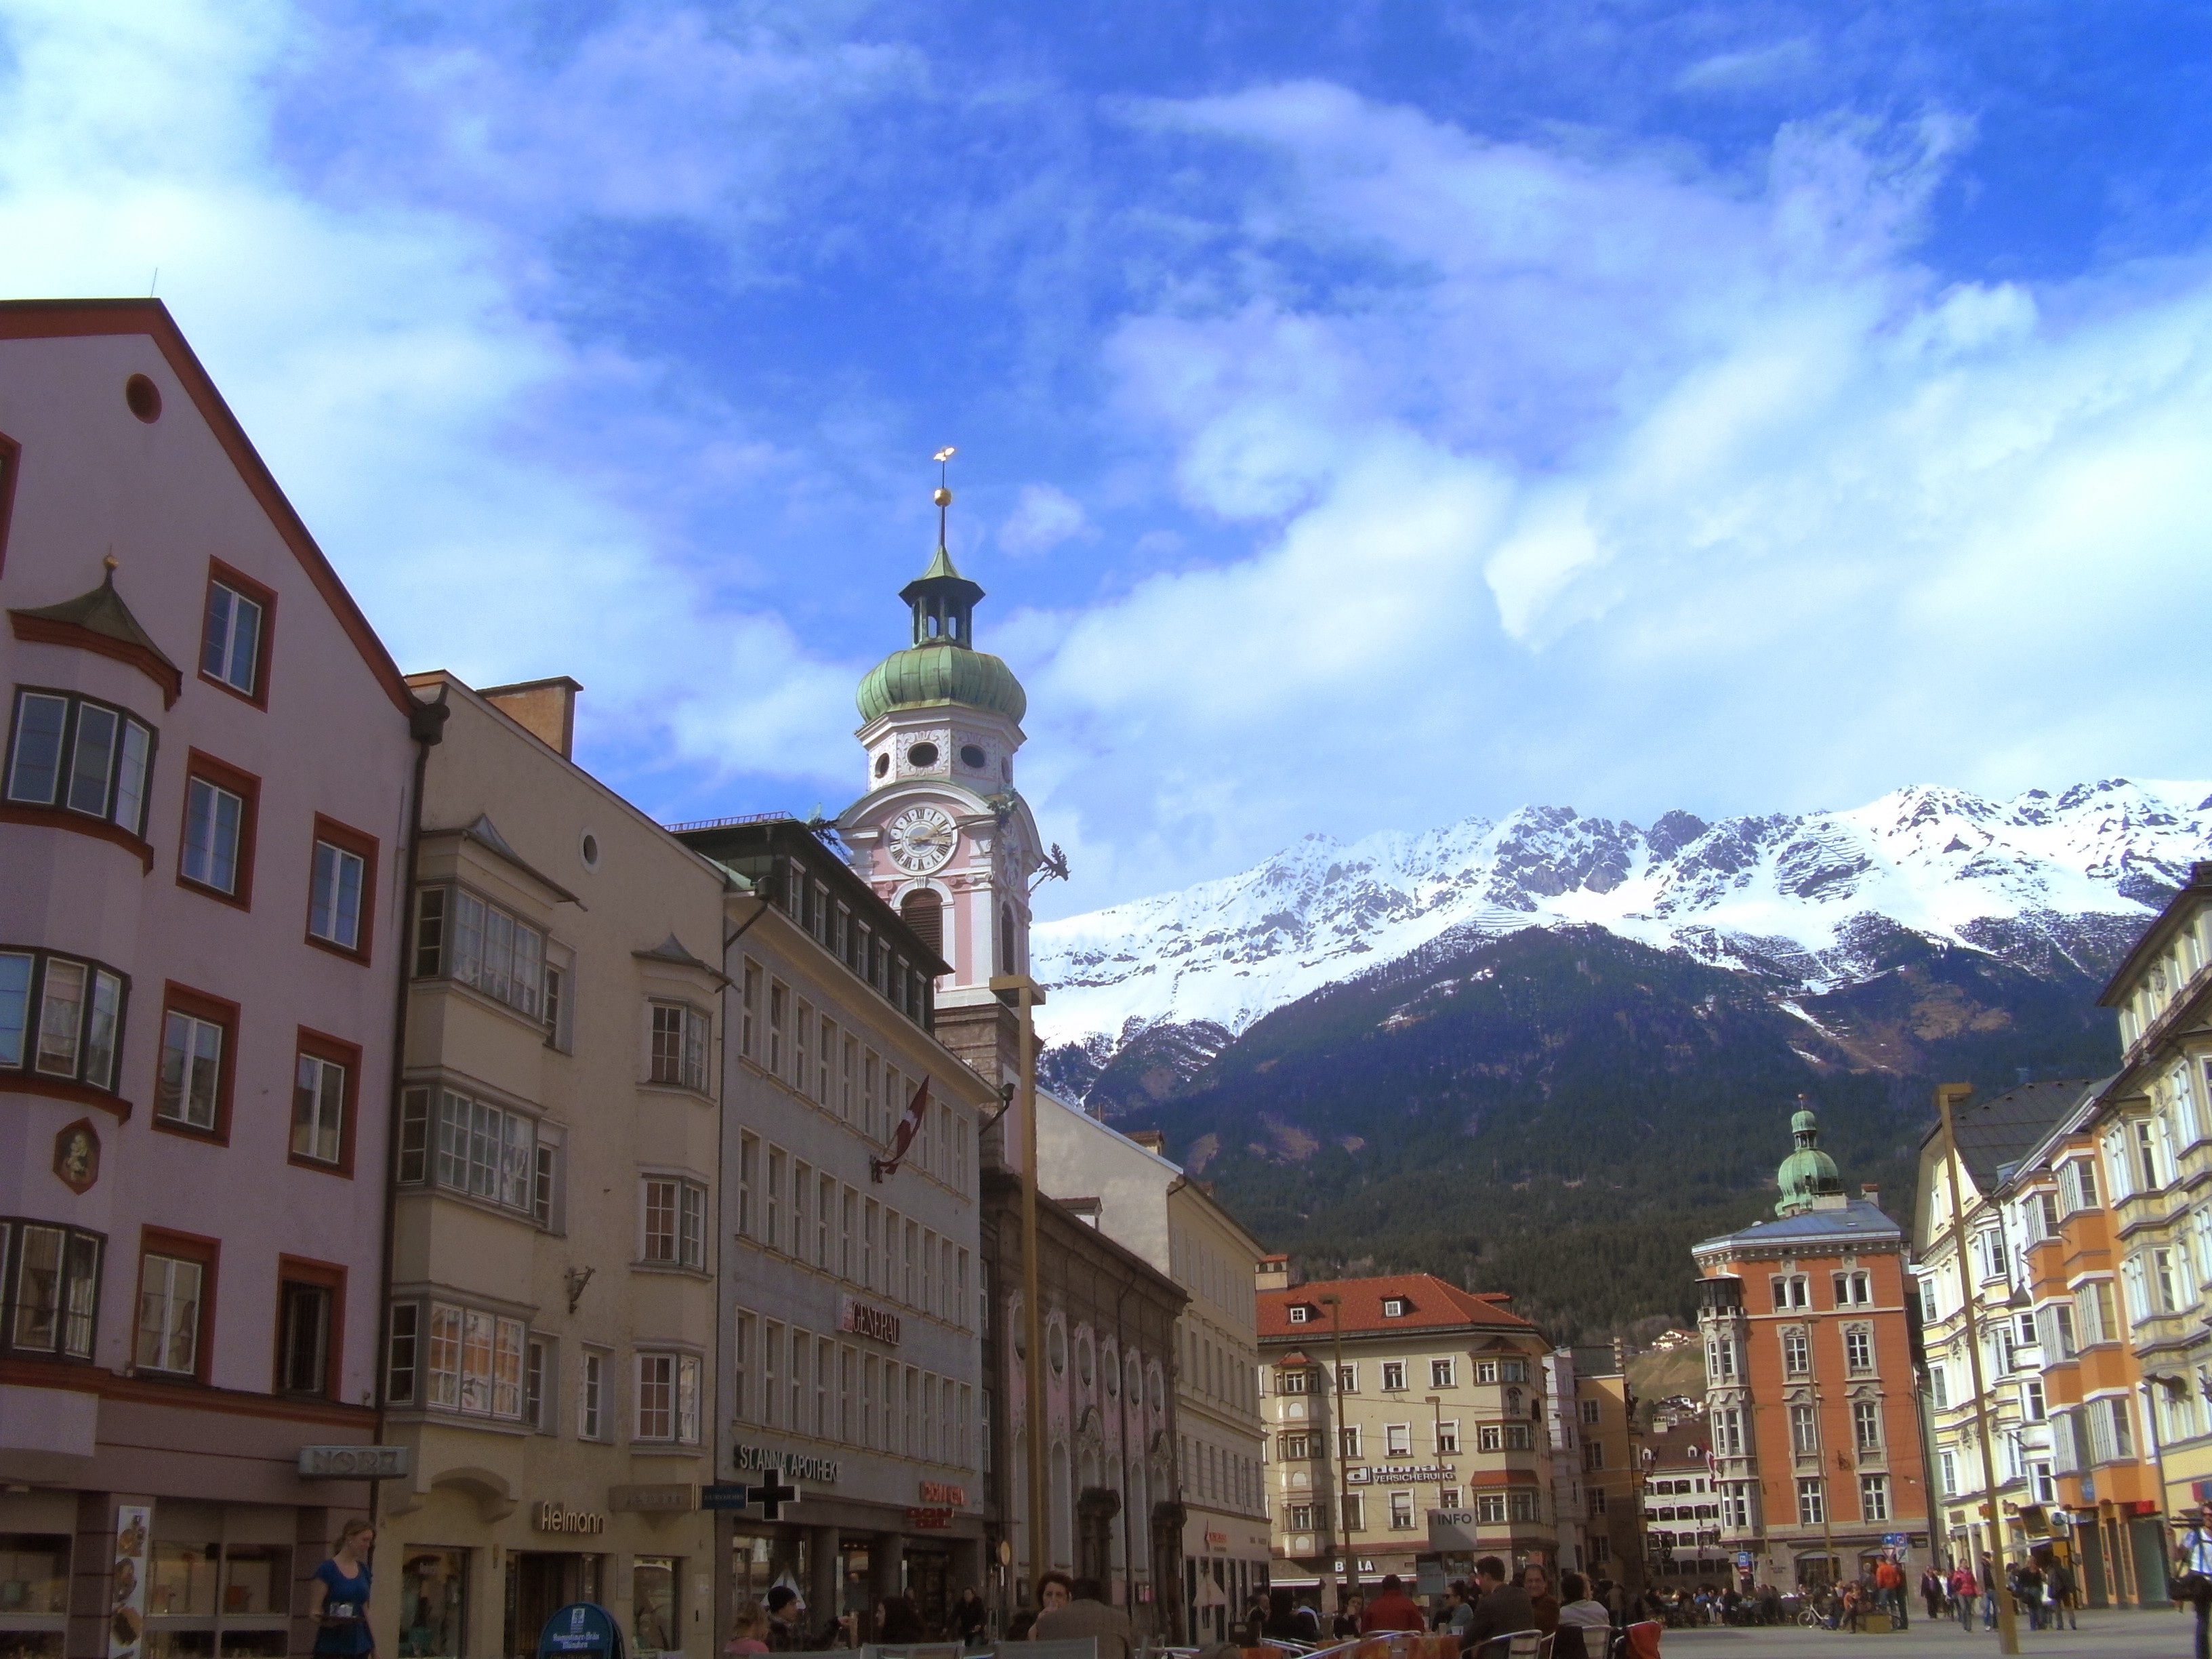
snow, winter, town, city, mountain range, cityscape, travel, village, landmark, sightseeing, tourism, austria, mountains, alps, tirol, innsbruck, neighbourhood, human settlement